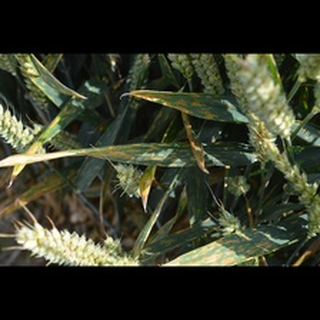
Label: wheat_septoria